Dream Days

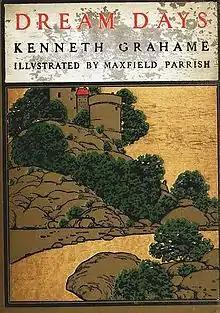
Cover of the first illustrated edition (John Lane, The Bodley Head, 1902)

Dream Days is a collection of children's fiction and reminiscences of childhood written by Kenneth Grahame. A sequel to the 1895 collection "The Golden Age" (some of its selections feature the same family of five children), "Dream Days" was first published in 1898 under the imprint John Lane: The Bodley Head. The first six selections in the book had been previously published in periodicals of the day – in "The Yellow Book" and the "New Review" in Britain and in "Scribner's Magazine" in the U.S. The book is best known for its inclusion of Grahame's classic story "The Reluctant Dragon".